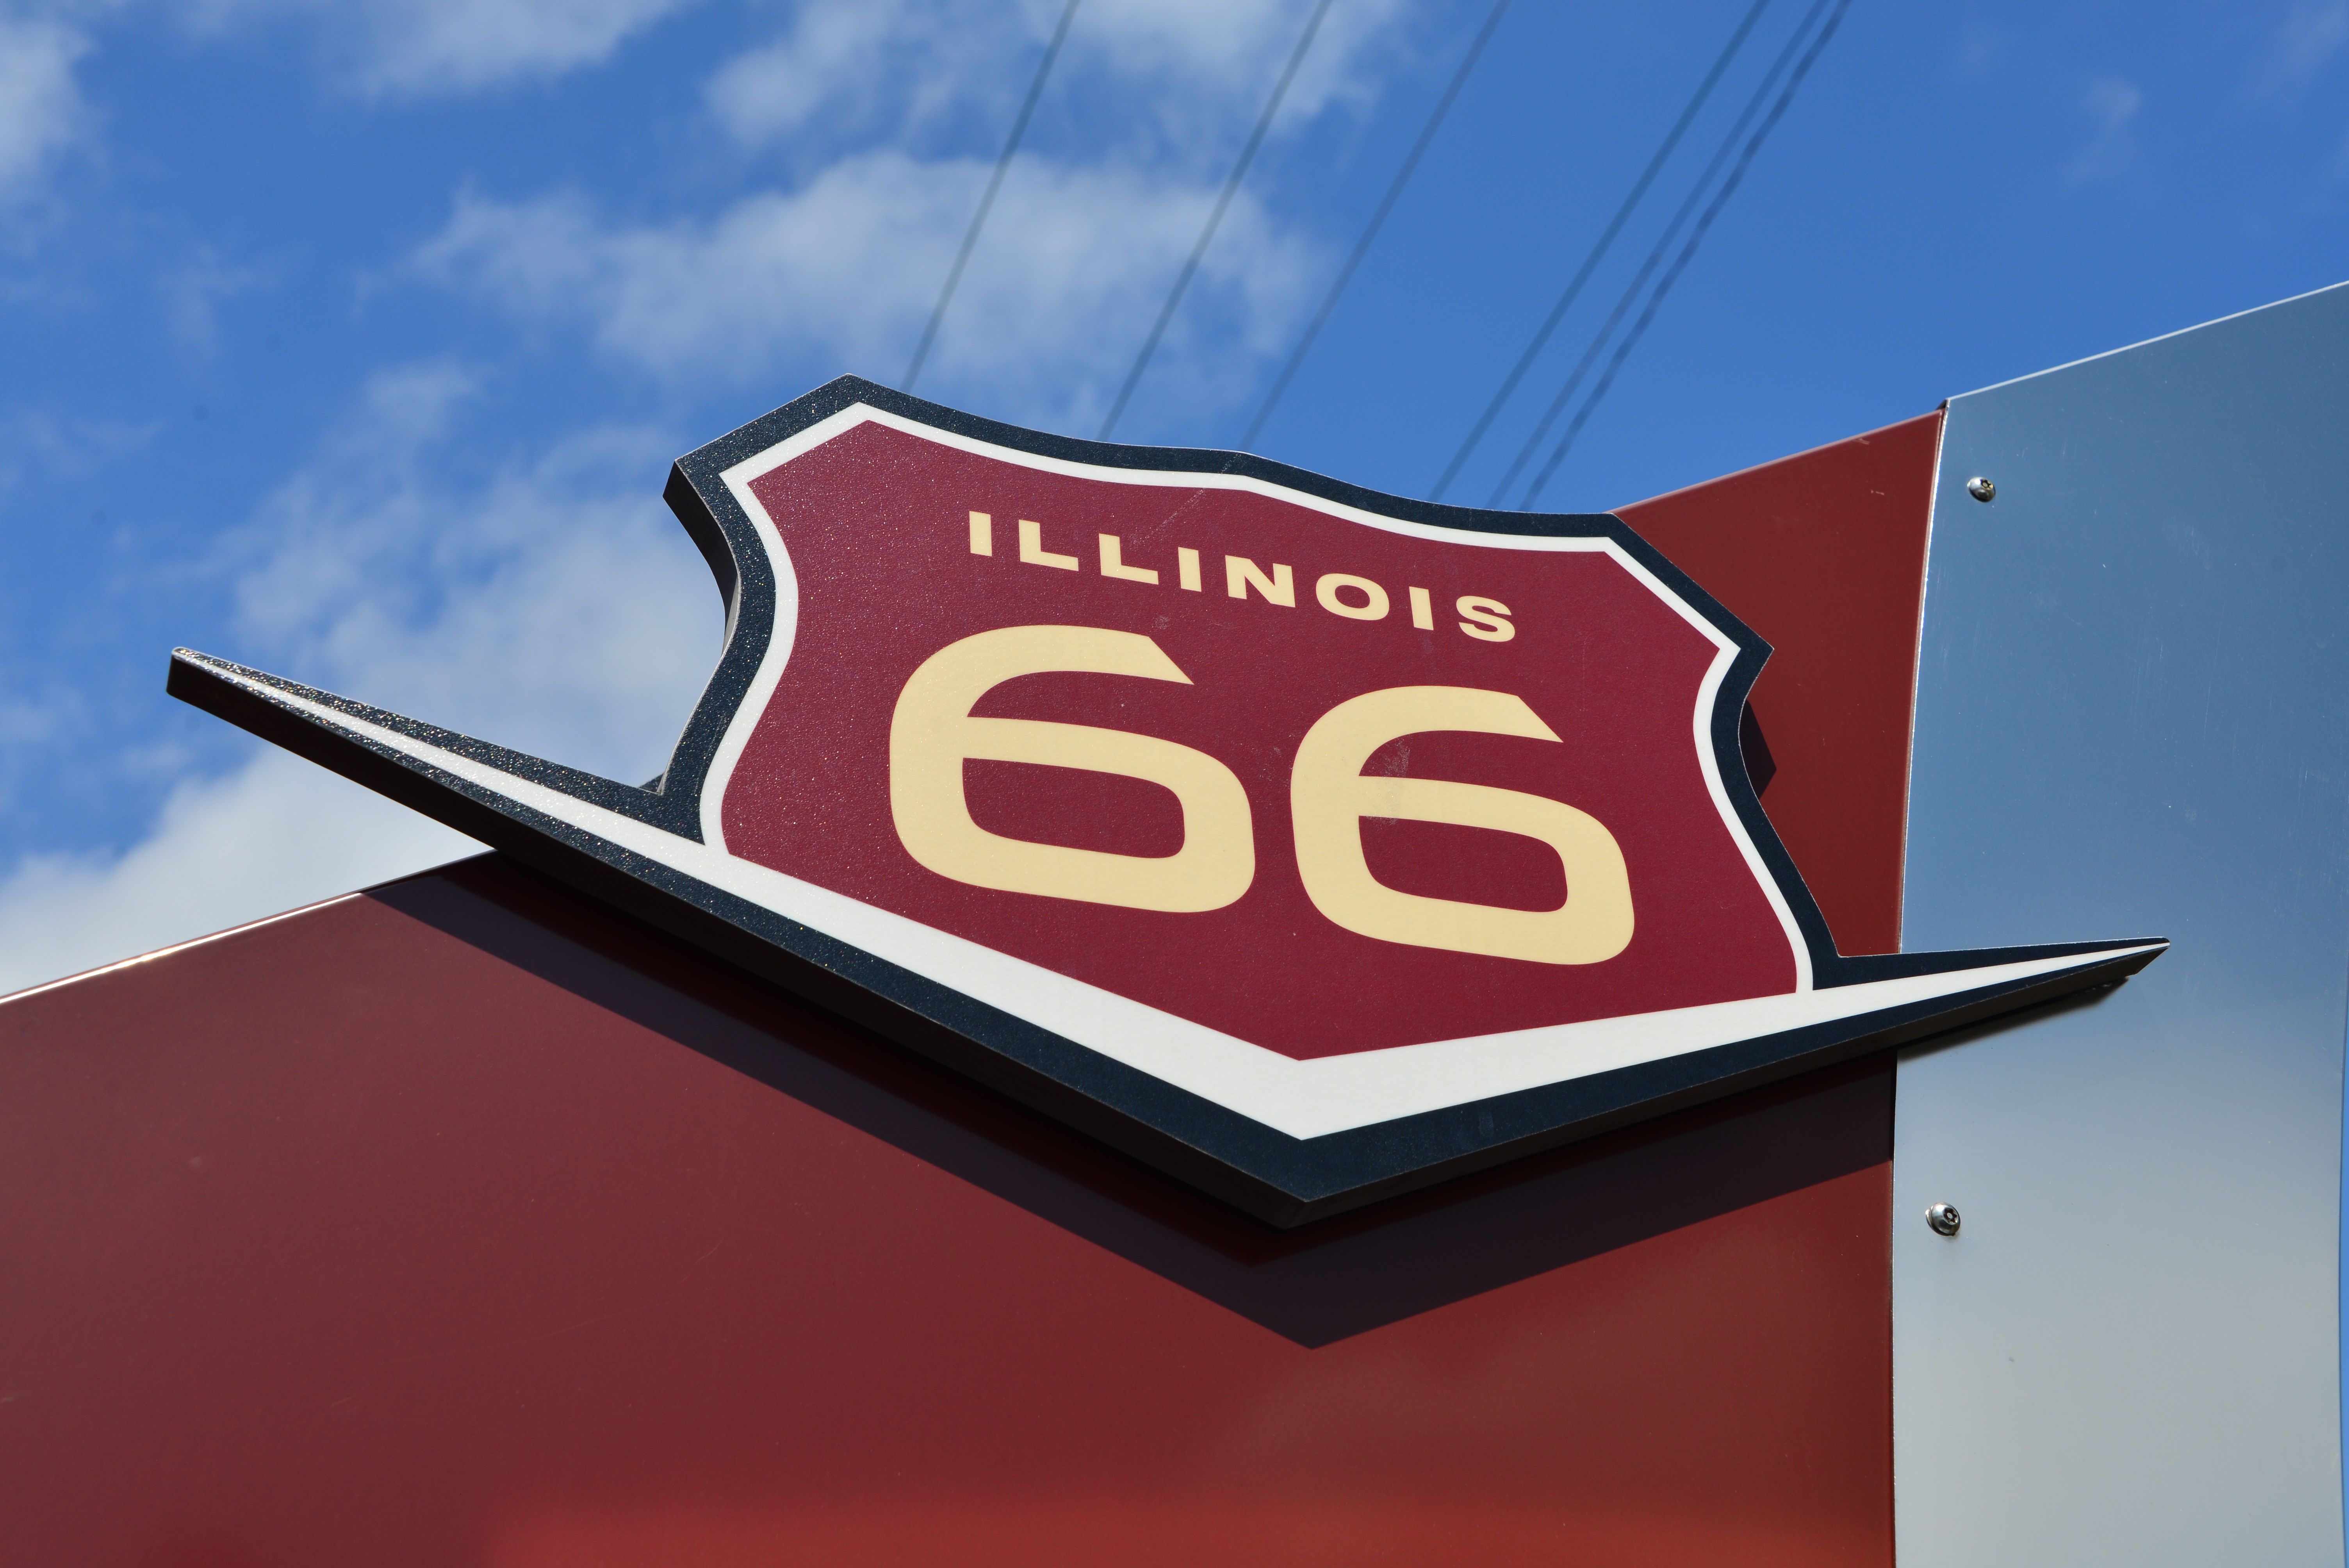
road, vintage, highway, advertising, vacation, travel, transportation, sign, symbol, scenic, banner, usa, landmark, nostalgia, street sign, historic, tourism, trip, route, signage, road sign, brand, american, illustration, logo, illinois, shield, marker, history, famous, classic, states, 66, traffic sign, route 66, mother road